Gram domain containing 1b

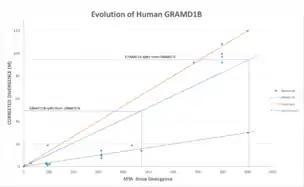
Phylogeny of GRAMD1B

When the plasma membrane contains high levels of cholesterol, GRAMD1b as well as GRAMD1a and GRAMD1c move to sites of contact between the plasma membrane and the endoplasmic reticulum. GRAMD1 proteins then facilitate the transport of cholesterol into the endoplasmic reticulum. In the case of GRAMD1b, the plasma membrane source of cholesterol is high-density lipoprotein (HDL). The VASt domain is responsible for binding cholesterol while the GRAM domain determines the location of the protein through sensing of cholesterol and binding partially negatively charged lipids in the plasma membrane, especially phosphatidylserine.